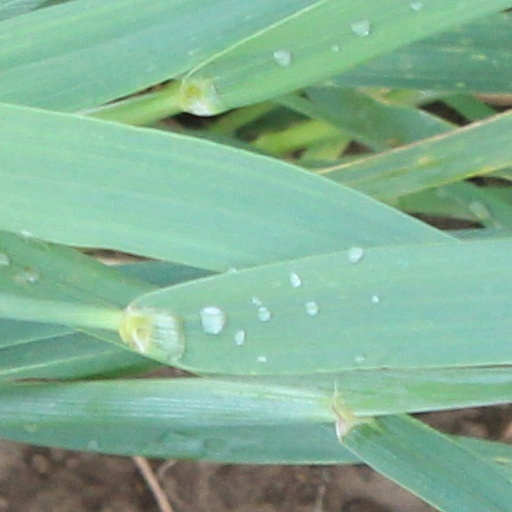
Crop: wheat